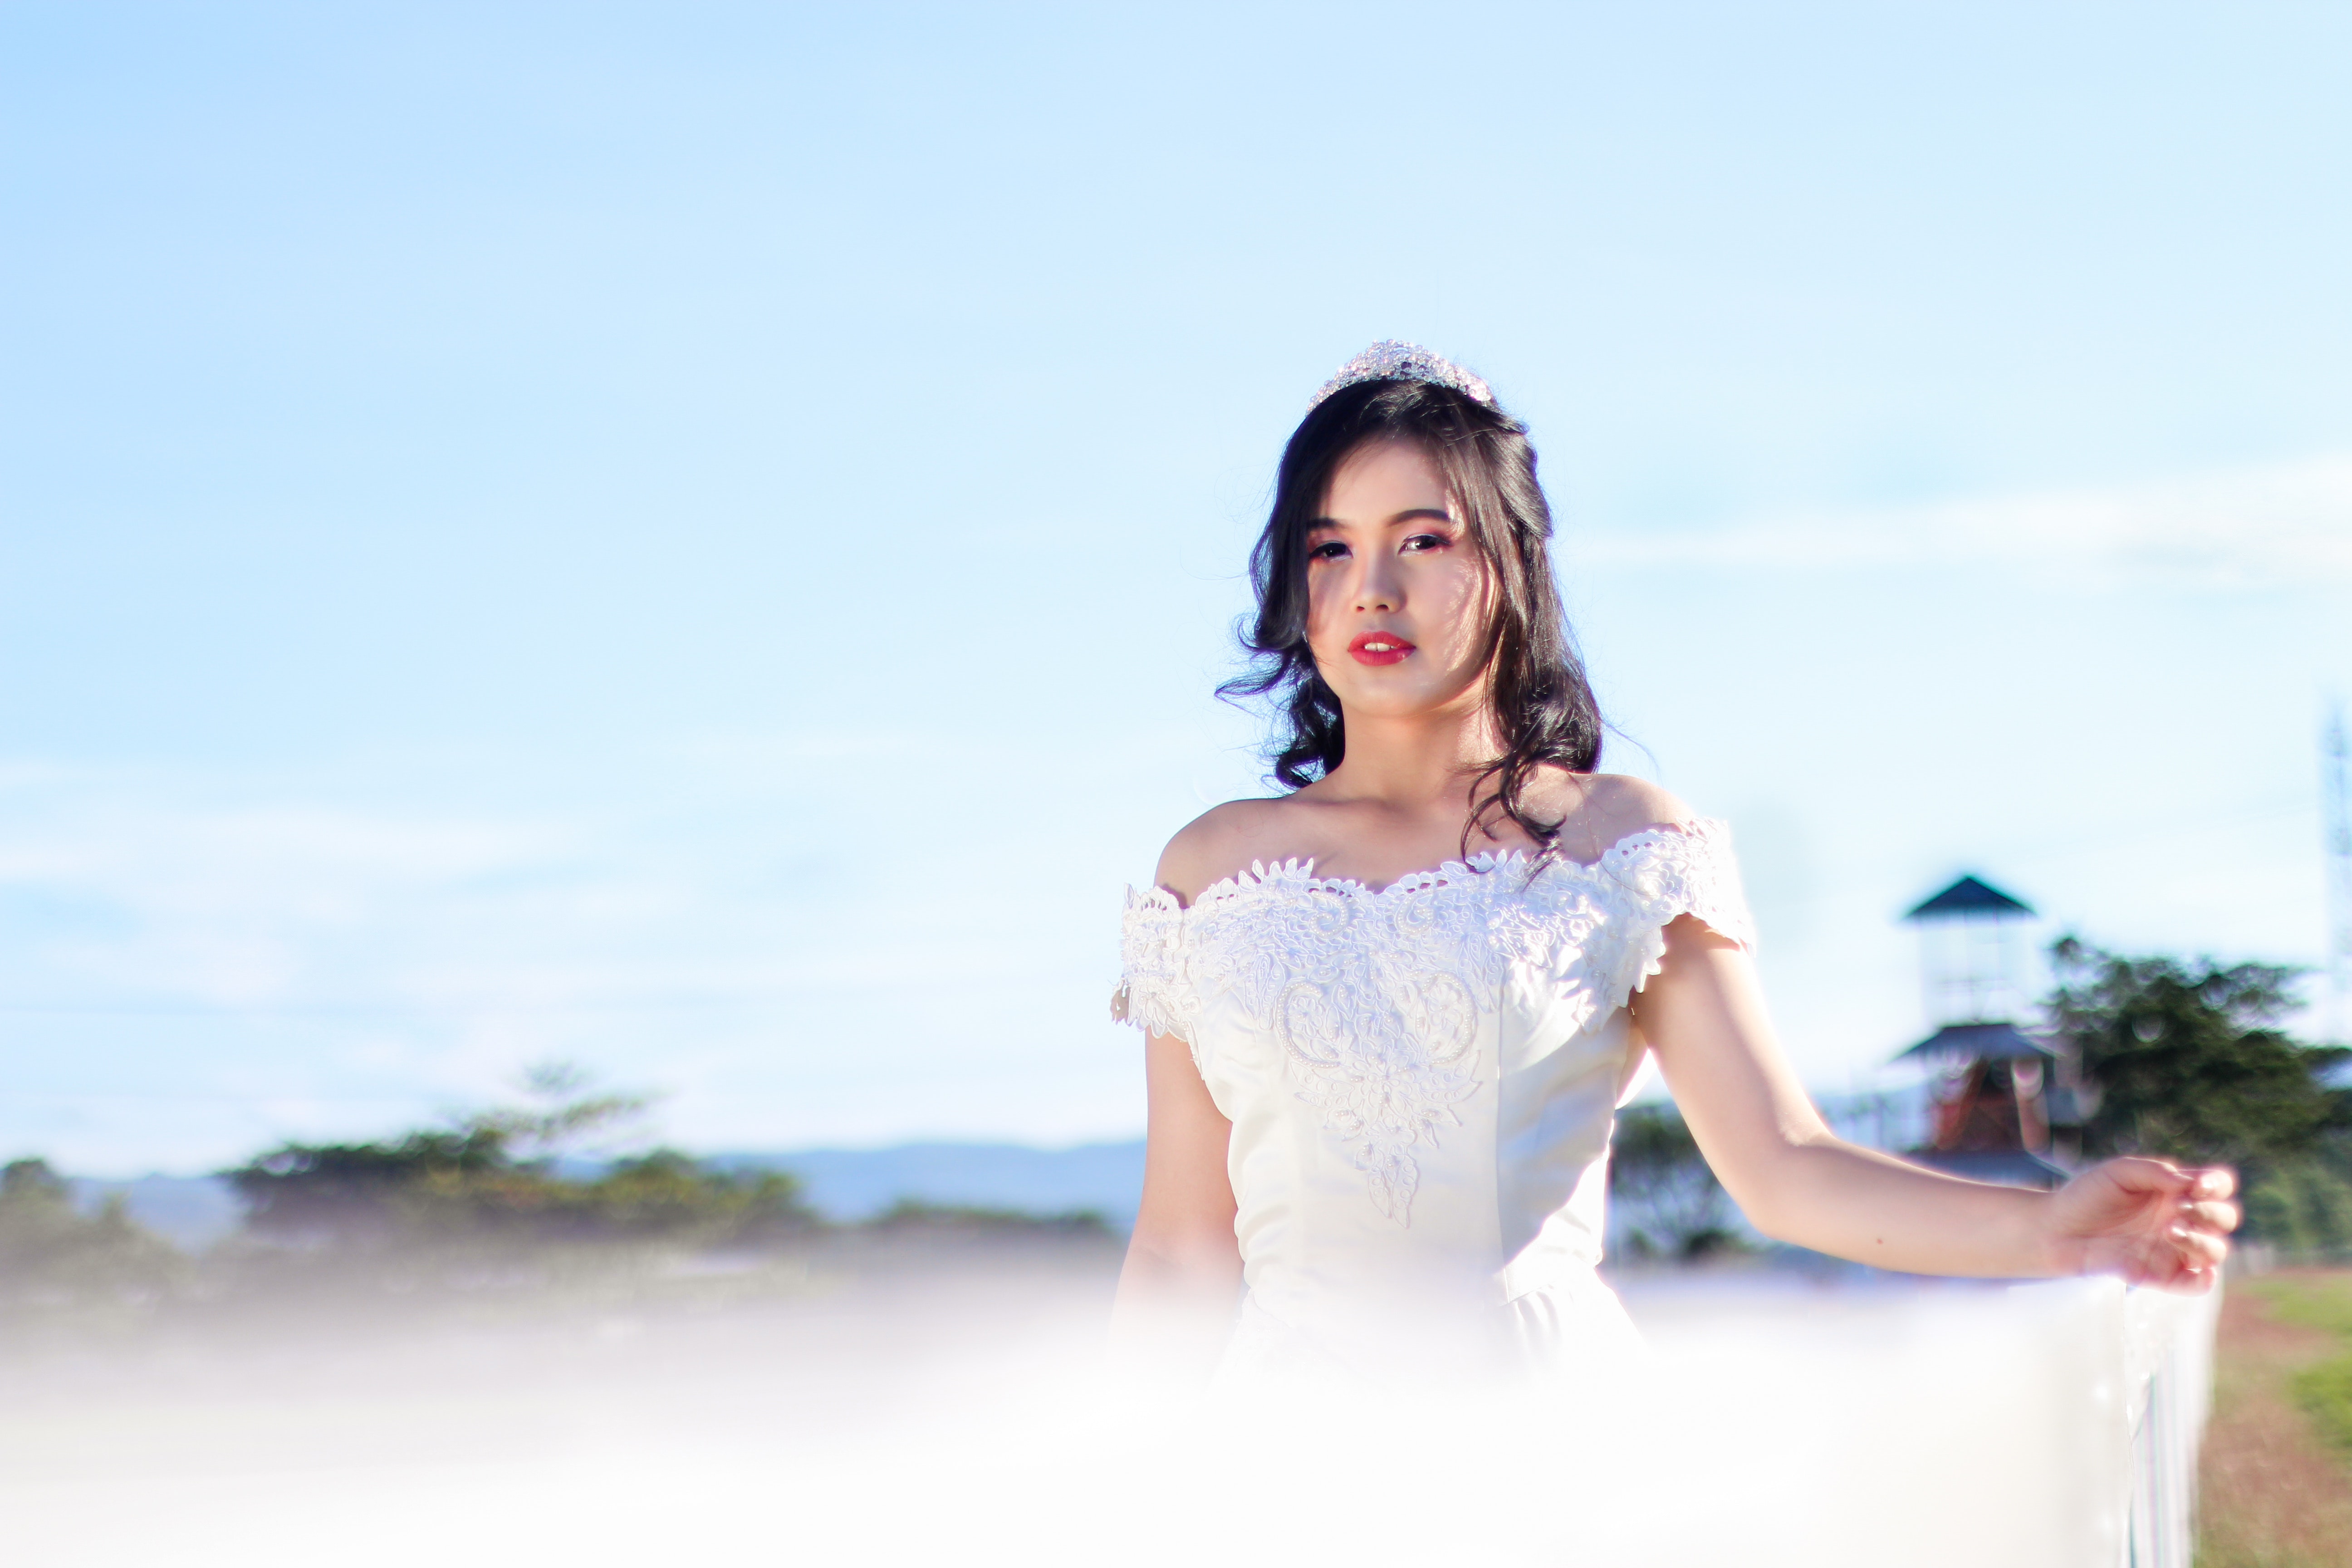
white, photograph, dress, beauty, skin, shoulder, gown, happy, sky, photo shoot, photography, smile, fun, bride, summer, wedding dress, flash photography, sitting, model, long hair, landscape, leisure, vacation, bridal clothing, formal wear, black hair, fashion design